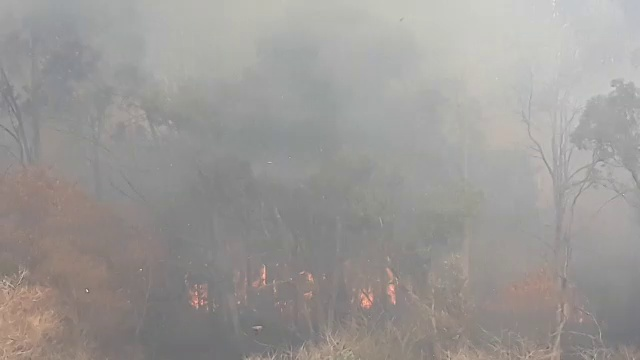
Fire: yes
Smoke: yes